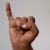
The image shows a hand gesture representing the letter 'I' in Indian Sign Language.